Traveller Book 6: Scouts

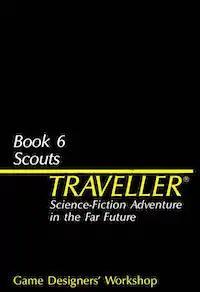

Traveller Book 6: Scouts is a tabletop role-playing game supplement, written by Marc Miller for "Traveller", and published by Game Designers' Workshop in 1983.